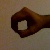
The image shows a hand gesture representing the number 0 in Indian Sign Language.